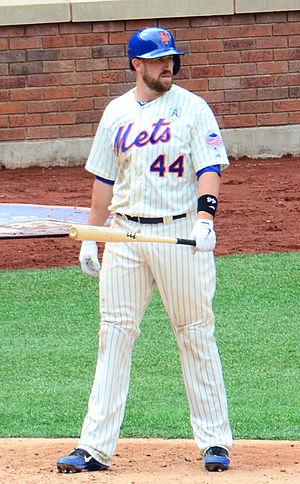
Jonathan Richard Buck, né le 7 juillet 1980 à Kemmerer aux États-Unis, est un receveur de baseball qui évolue dans les Ligues majeures de 2004 à 2014.